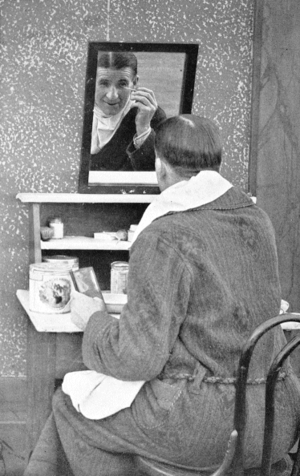
James J. Corbett / Efter boksekarrieren
James J. Corbett lægger make-up før en filmoptagelse.
James John "Gentleman Jim" Corbett var en amerikansk bokser, der i perioden 1892-1897 var indehaver af verdensmesterskabet i sværvægt. Corbett var den første verdensmester i sværvægt i den moderne æra, hvor boksekampe blev afviklet med boksehandsker under Queensberryreglerne.